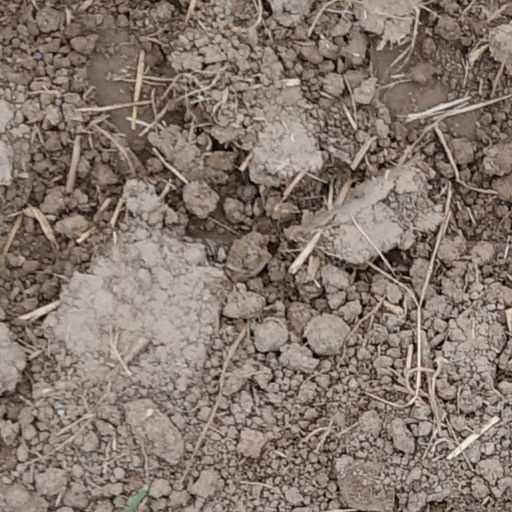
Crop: wheat